Walter Stanley Monroe

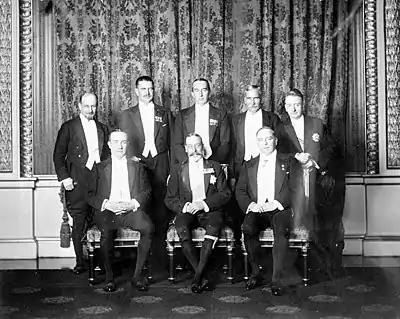
Monroe (Back row first left) at the 1926 Imperial Conference.

He was born in Ireland in 1871, the first son of John Monroe, a distinguished lawyer who became Solicitor-General for Ireland, and his wife Elizabeth Moule. He was educated at the Harrow School, England. He emigrated to Newfoundland to join his uncle, Moses Monroe, at the age of 17 in 1888.